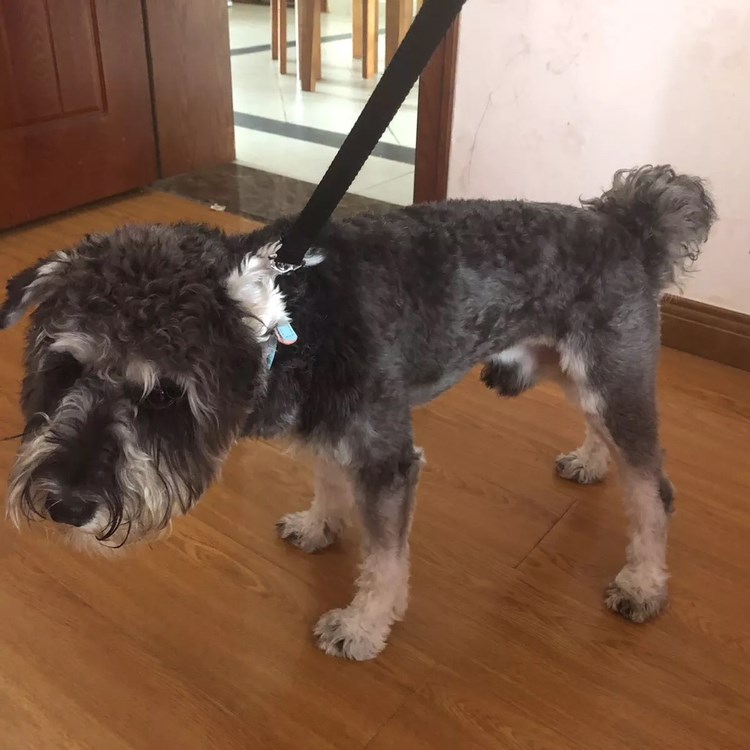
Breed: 2342-n000102-miniature_schnauzer